Arnoldo Gabaldón

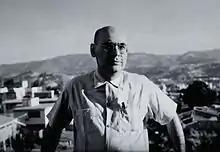
Arnoldo Gabaldon

In 1936 the Minister of Health and Welfare, Santos Dominici appointed Gabaldón director of Malariology and Alberto J. Fernandez, deputy director of the School of Malariology Experts malariologists. Once the headquarters of the National Division of Malaria in Maracay was established, Gabaldón carefully selected collaborators and as a team faced the serious problem of malaria in the country, by adopting a strategy that broke with the traditional schemes of the time, and it is still in full force, diligently preparing the staff and with defined methodologies according to the needs, accompanying the process of epidemiological research and disease control with antibacterial and antiparasitic measures. His strategy for antimalarial effort, was based on practical experiences of sanitation and supply of antimalarial drugs, with deep knowledge of national geopolitics and contact with people, becoming a national project, which immediately started to give positive results, so that high rates of morbidity and mortality malaria that decimated the country in the era of the 1930s, by 1944 had decreased significantly and its control was seen as possible.